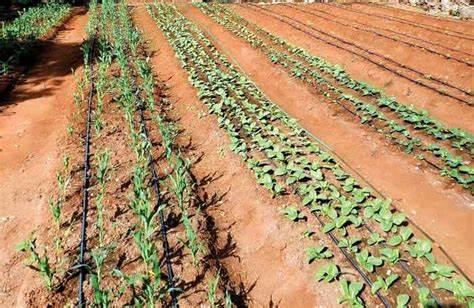
Shamba kubwa lililolimwa kwa kufuata matuta yaliyo kwenye mistari, kuna mimea iliyooteshwa imefuata pia mistari.  Mimea hii ni ya aina mbalimbali, juu yake kumepitishwa mipira meusi ya maji ili kuweza kumwagilia mimea hiyo.